British royal family

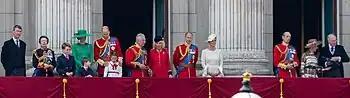
Senior members of the royal family standing on the balcony and waving to the crowd

The British royal family comprises Charles III and other members of his family. There is no strict legal or formal definition of who is or is not a member, although the Royal Household has issued different lists outlining who is considered part of the royal family. Members typically support the monarch in carrying out public engagements and take part in charitable work and ceremonial duties.